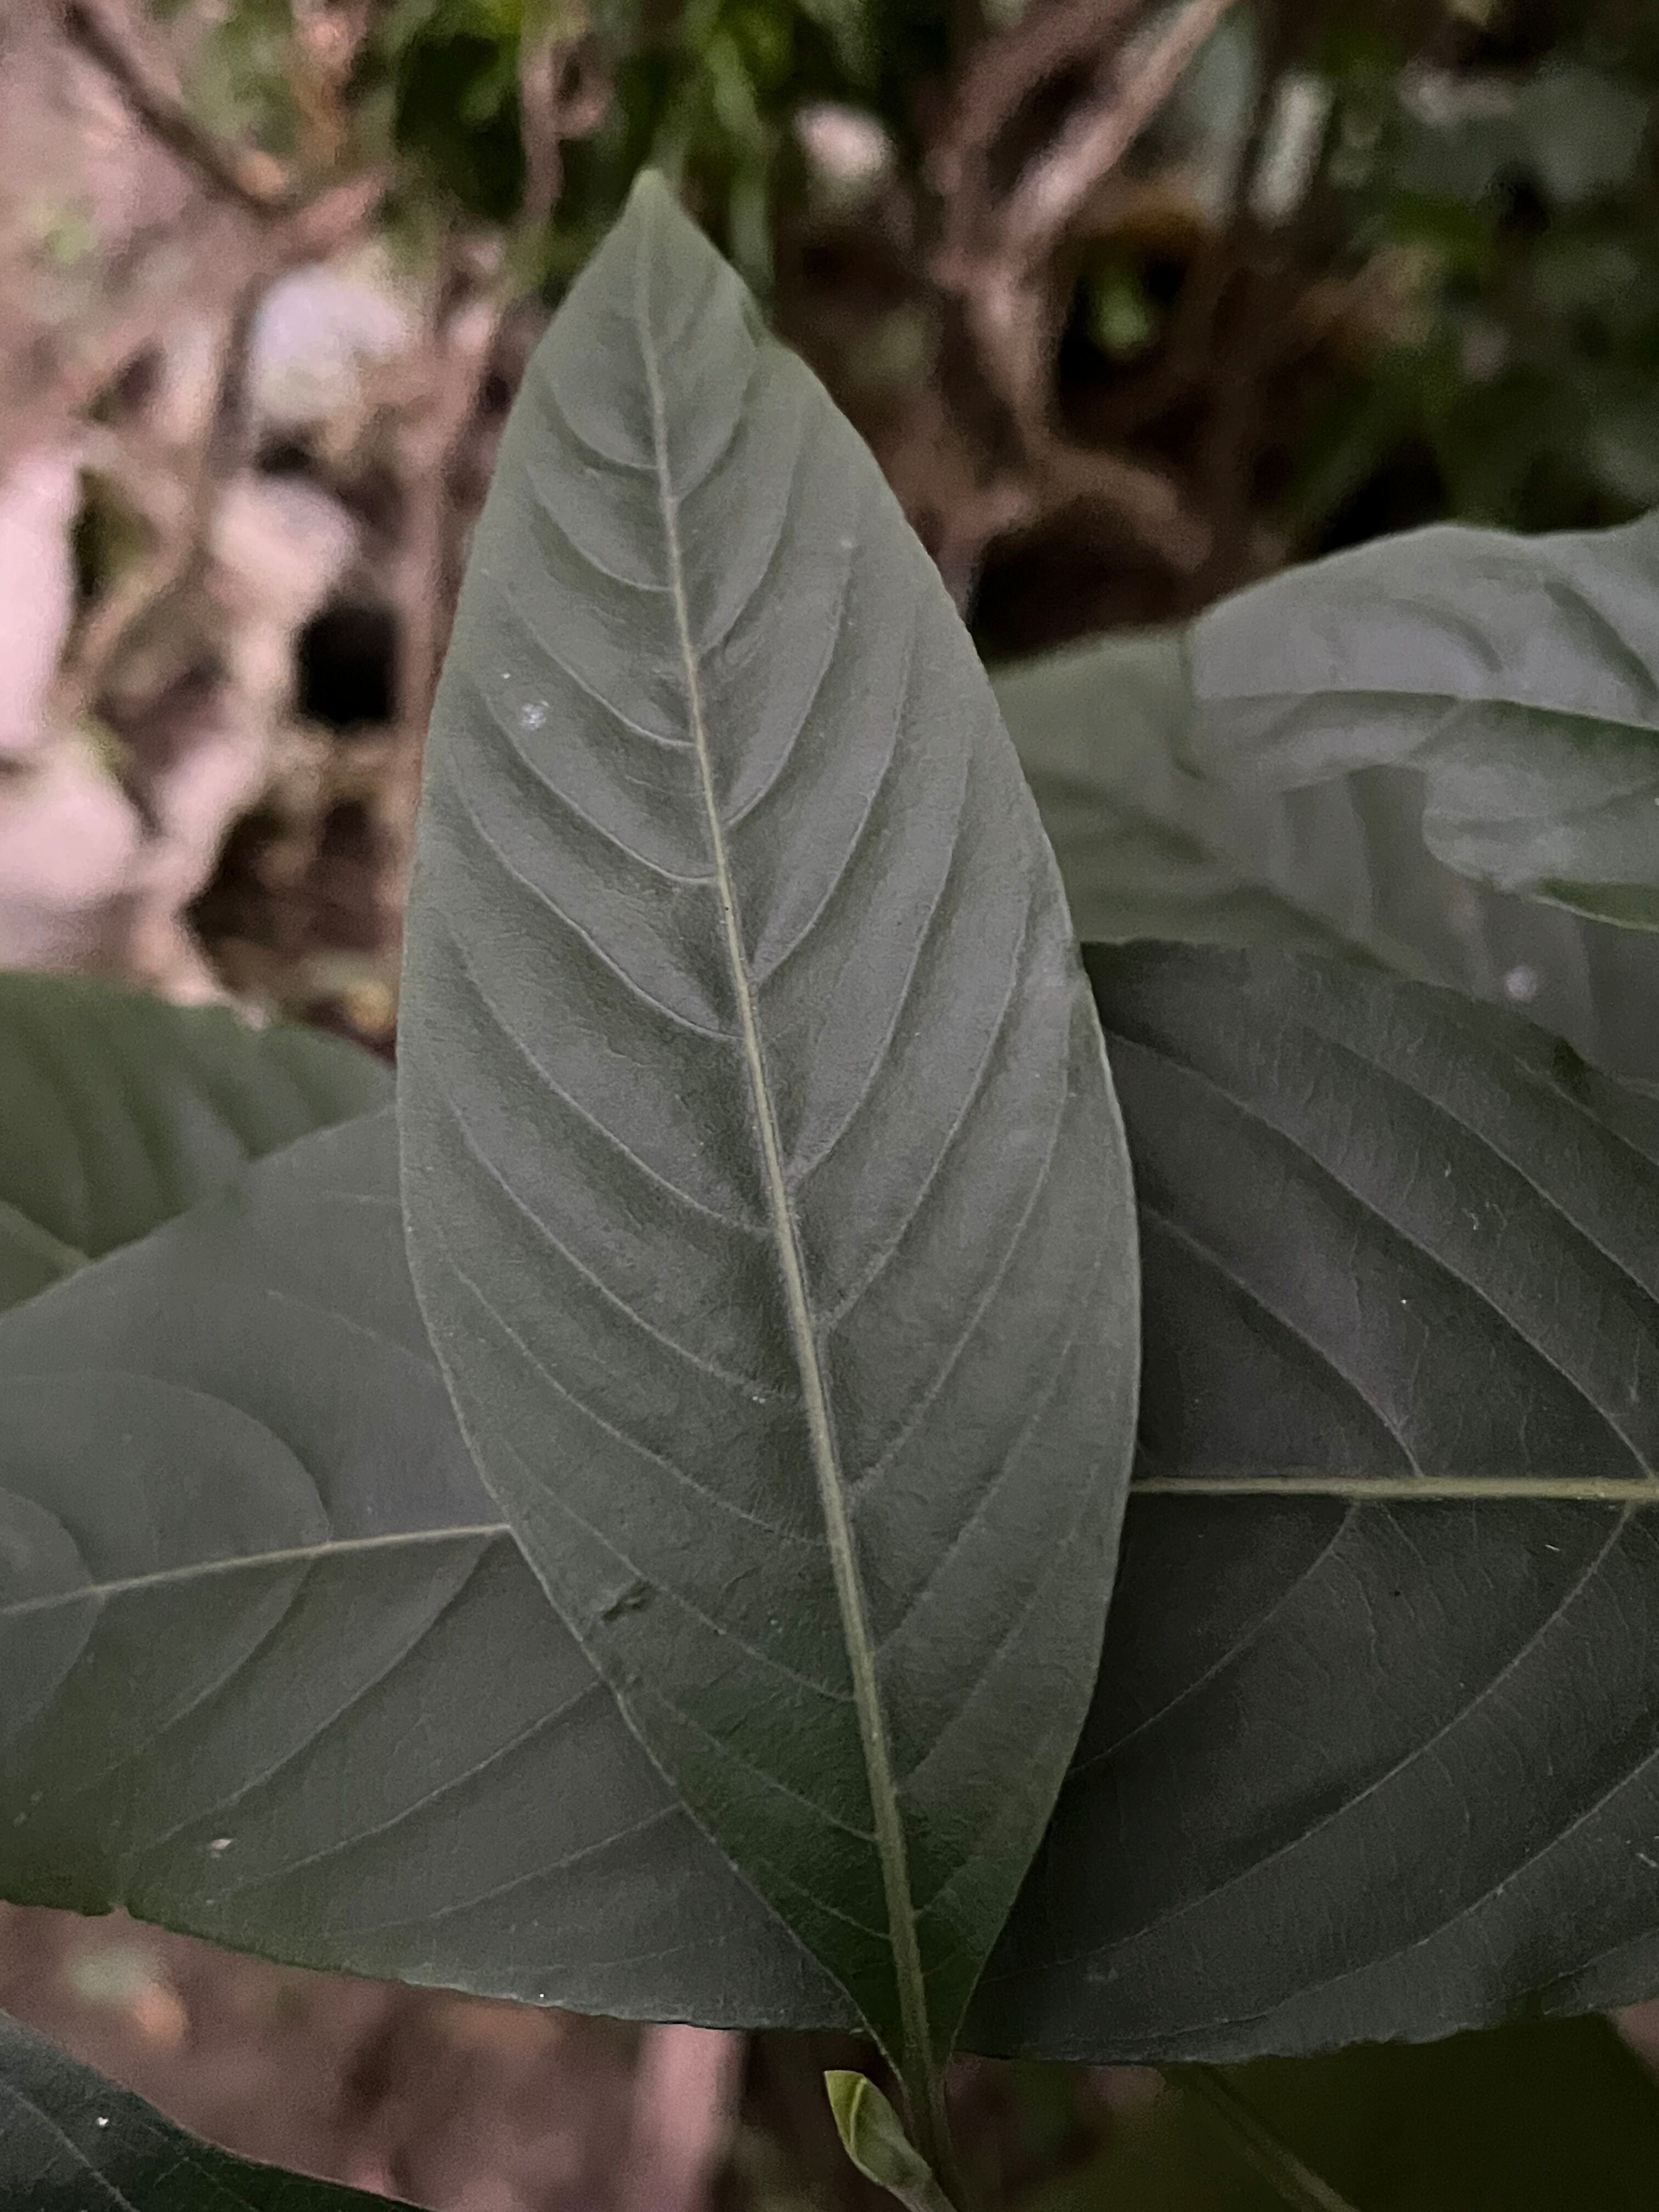
Plant species: justicia-adhatoda